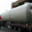
Label: truck